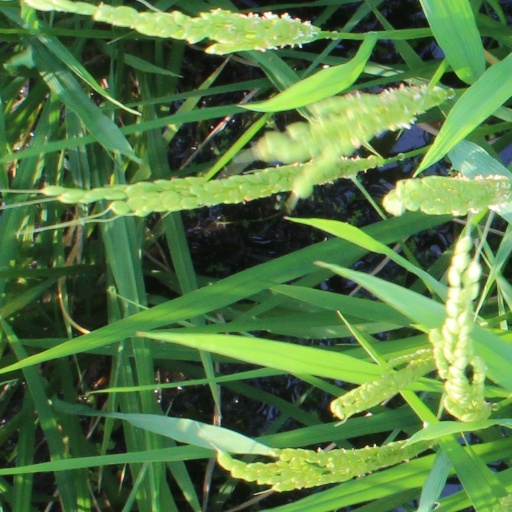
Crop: rice